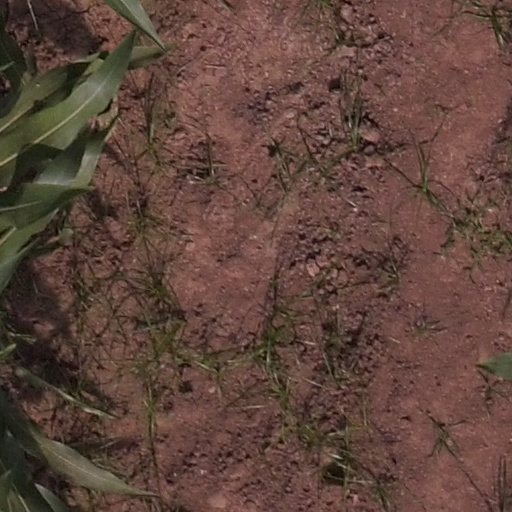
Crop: maize; corn